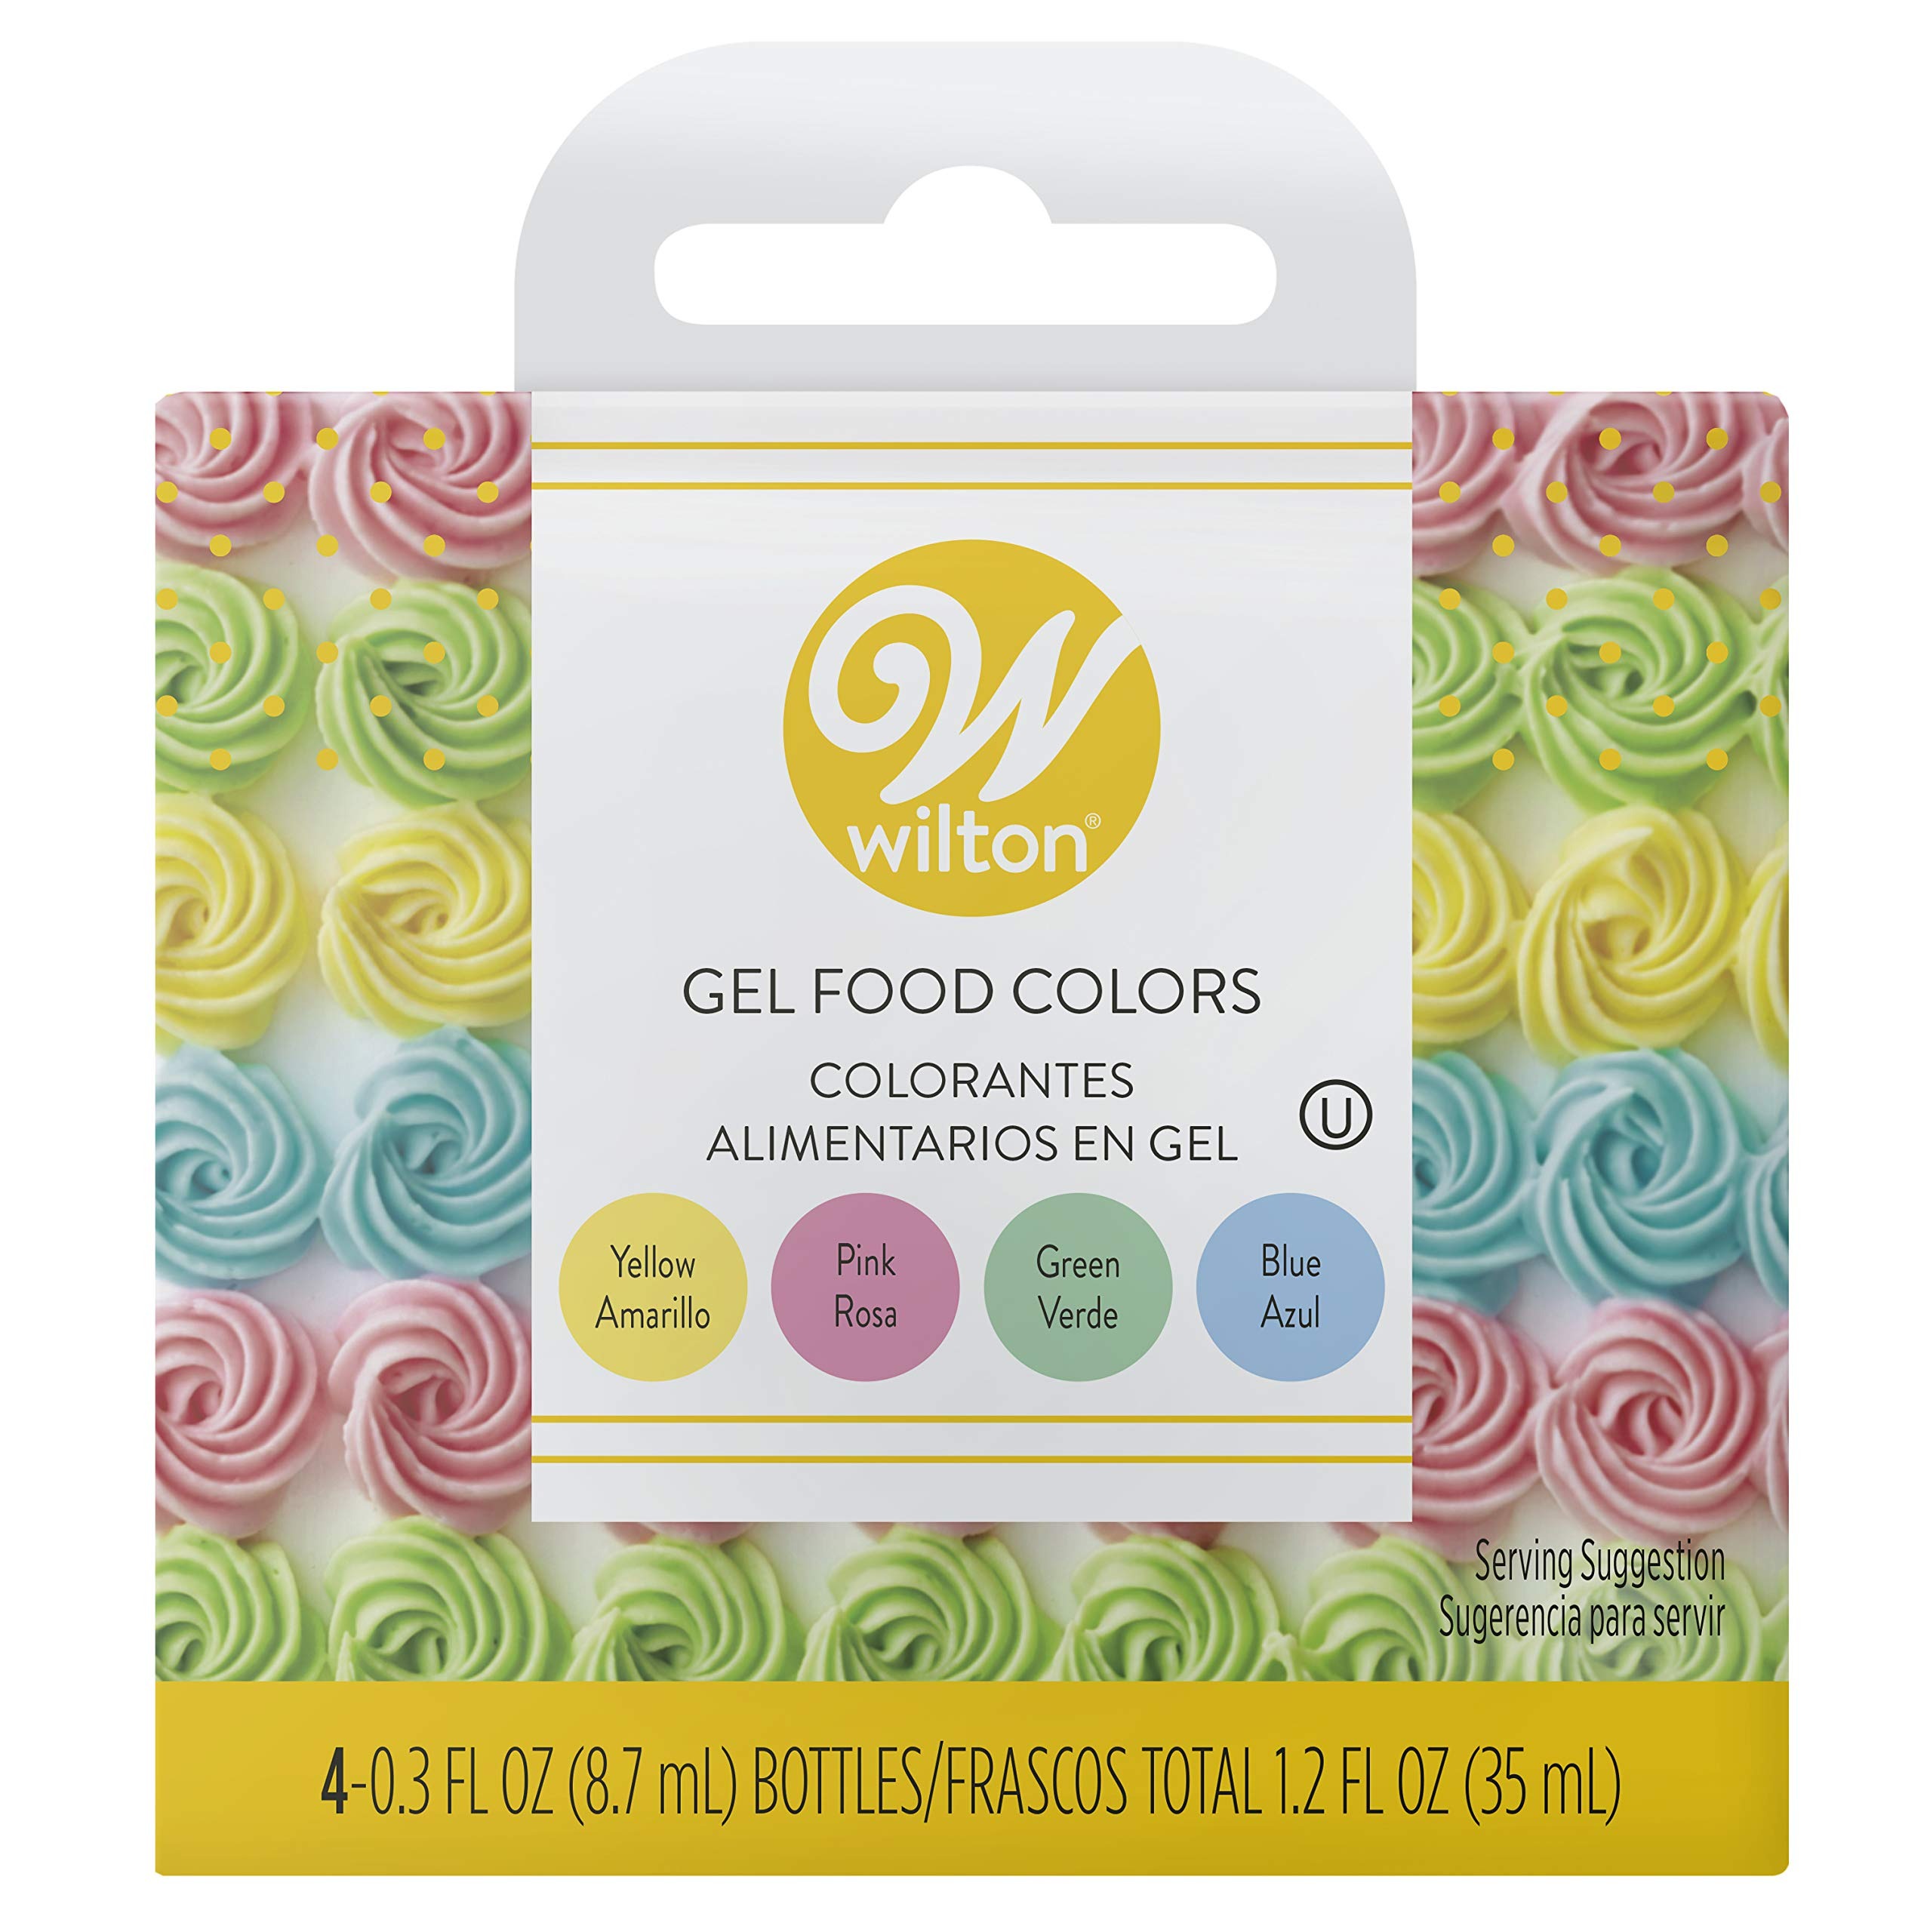
Item Name: Wilton Gel Food Color Set, Primary, 0.3 Fl Oz, Pack of 4
Bullet Point 1: Wilton gel food colors are specially concentrated to produce deeper, richer color with just a small amount. This allows you to use less, while still achieving the vibrant colors you desire. 4 traditional colors: pink, yellow, green and blue. Note that color will deepen over several hours.
Bullet Point 2: Set includes 4 bottles of coloring gel (0.3-ounce each)
Bullet Point 3: Traditional color assortment includes pink, yellow, green and blue
Bullet Point 4: The concentrated gel allows you to use less, while still achieving the vibrant colors you desire
Bullet Point 5: Convenient plastic squeeze bottles with resealable caps
Bullet Point 6: Great for coloring cake batter, icings, eggs and more
Value: 1.2
Unit: Fl Oz

Price: 11.14